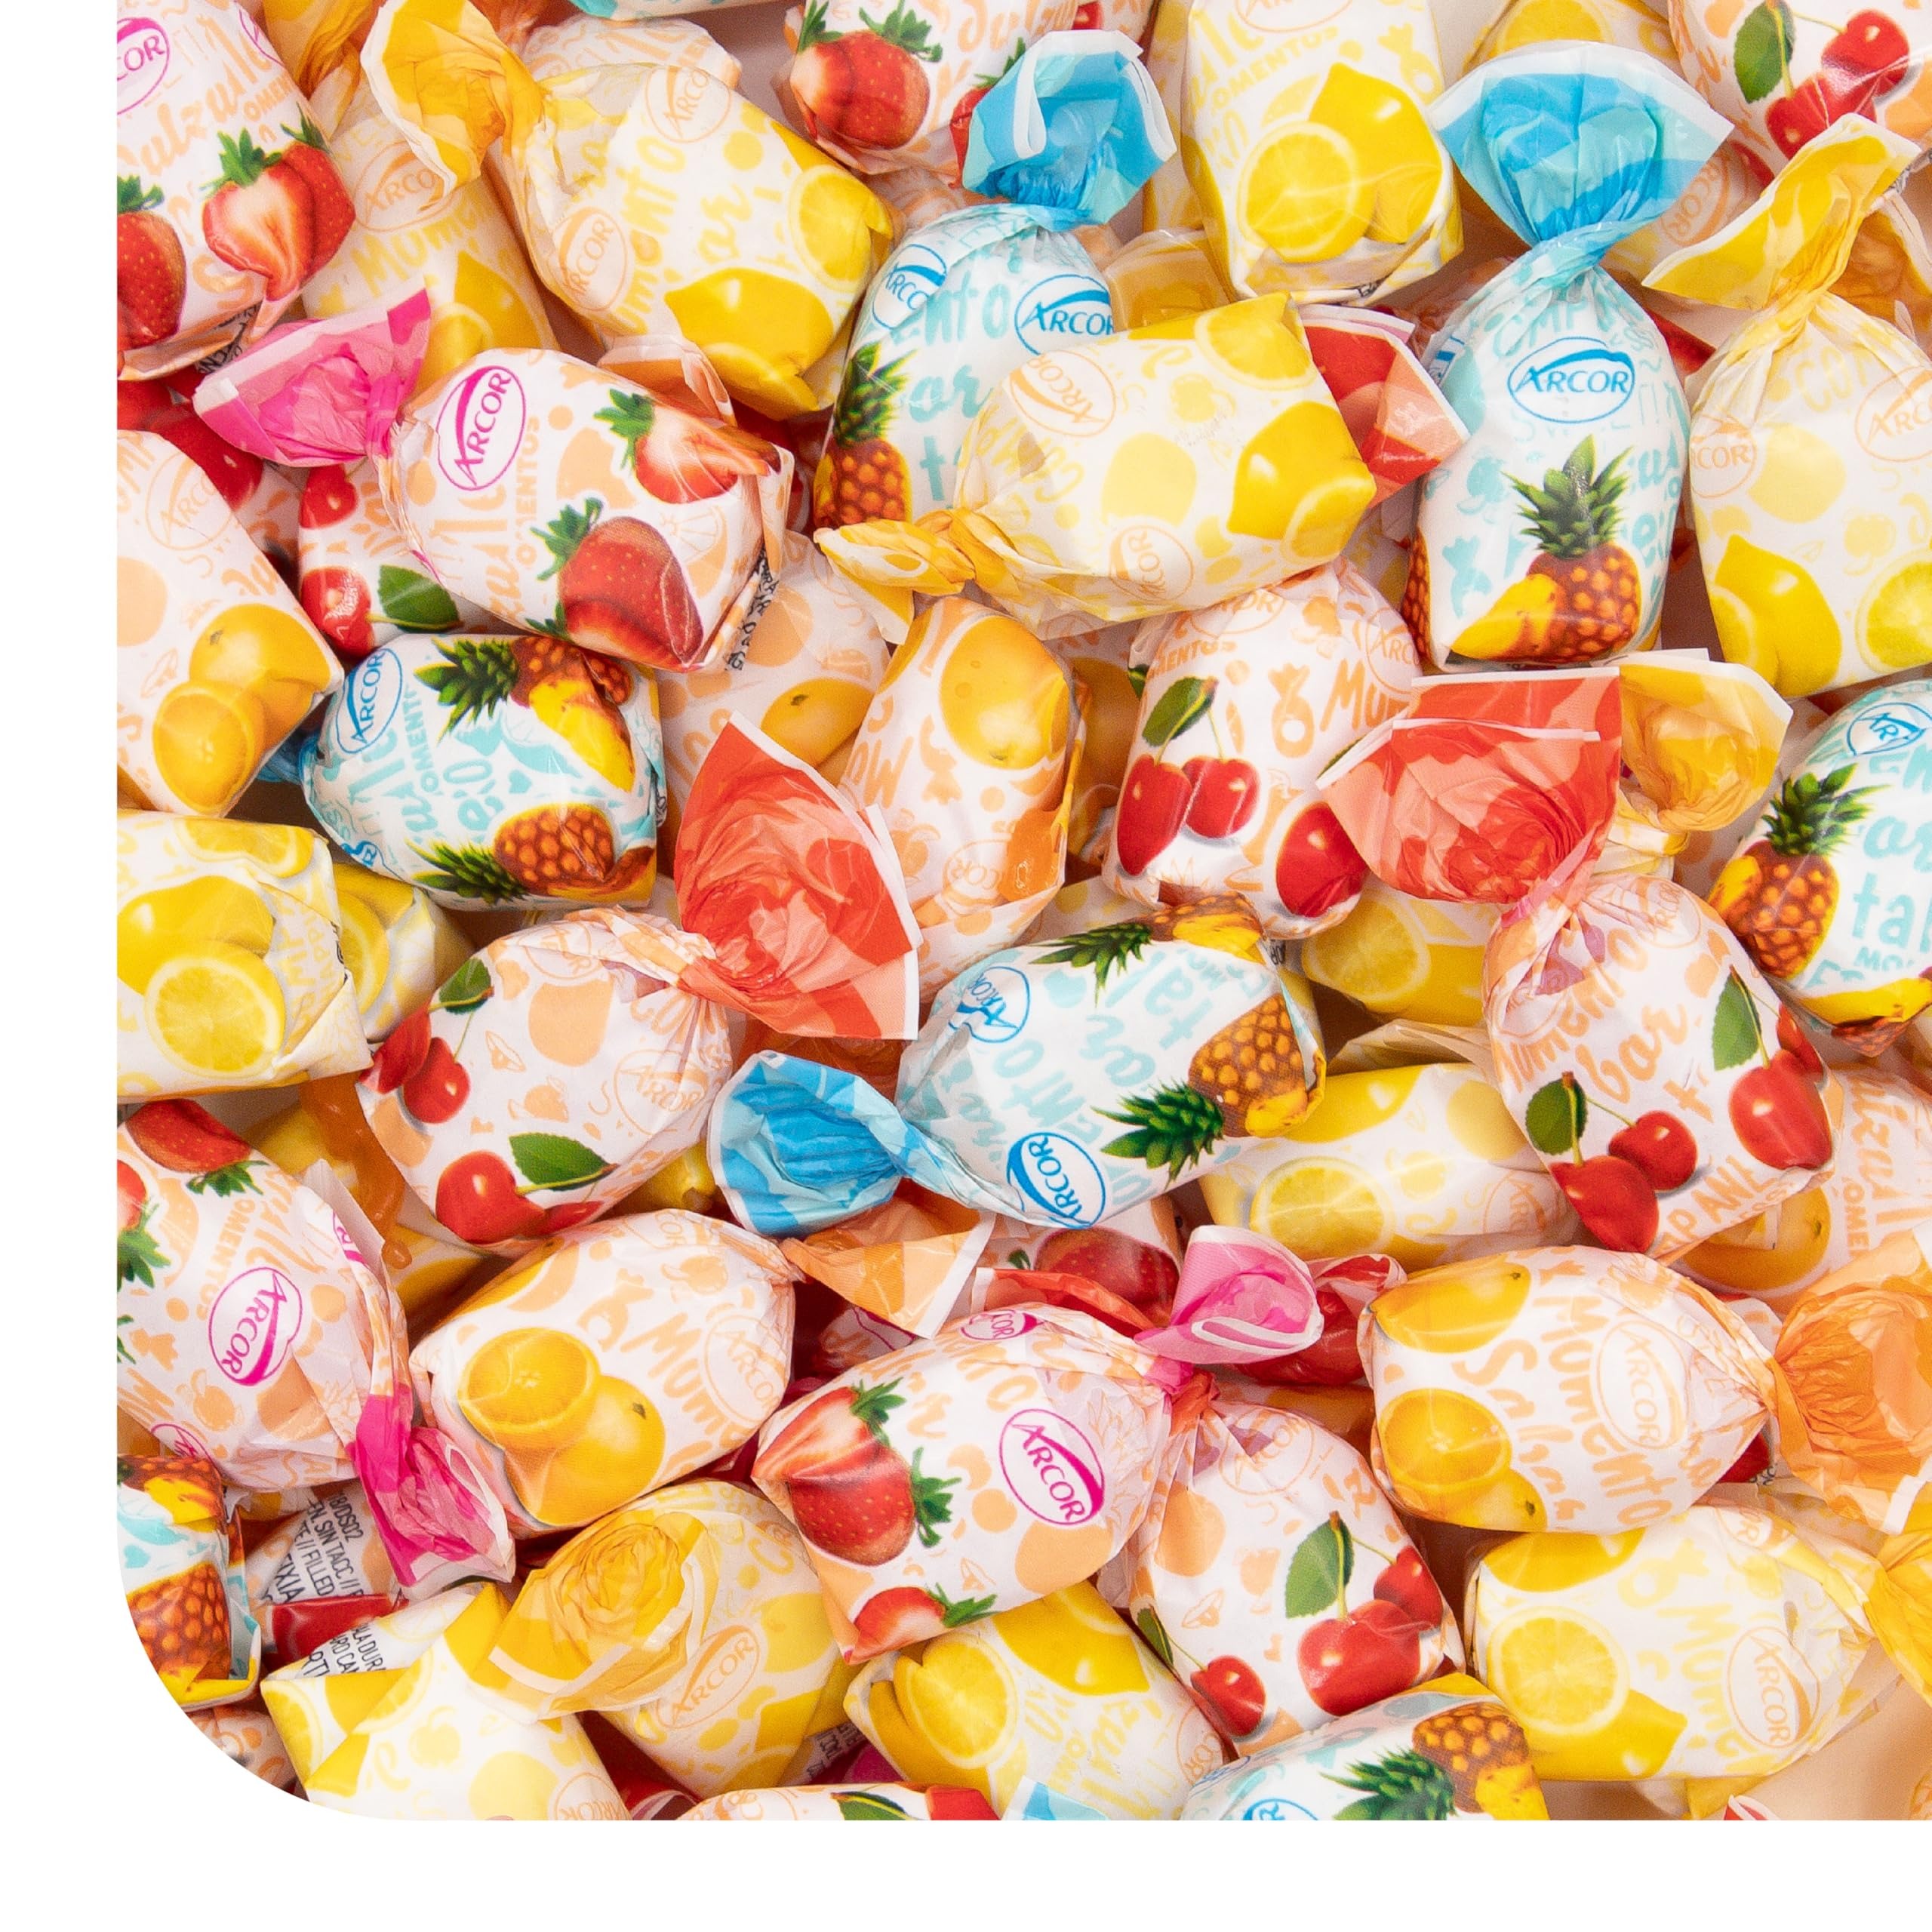
Item Name: Fruit Filled Hard Candy - 2 Pound Bulk Pack (About 150 Count) - Assorted Flavors Bon Bons
Bullet Point 1: Assorted Fruit Filled Hard Candy; 2-pound bulk bag; approximately 150 individually wrapped pieces per order
Bullet Point 2: A fruit-flavored hard candy with a soft, chewy center; flavors include Cherry, Strawberry, Pineapple, Orange, Lemon and Raspberry
Bullet Point 3: The hard shell gives way to a burst of chewy and fruity goodness at the center; the chewiness adds a layer of indulgence to the overall textural experience
Bullet Point 4: Whether you're headed to work, school, or a weekend adventure, they're a flavorful companion for moments when you need a fruity pick-me-up
Bullet Point 5: Enjoy these fruit-filled candies as a standalone delight or get creative with your snacking; they make a delightful garnish for desserts, a sweet addition to tea time, or a charming centerpiece for candy buffets
Product Description: Indulge in the delightful taste of Assorted Fruit-Filled Hard Candy, where a crunchy exterior gives way to a juicy fruit-flavored filling. Each individually wrapped piece offers a delicious surprise as you savor the sweet hard candy shell and reach the fruity center. With an assortment of flavors like cherry, strawberry, orange, raspberry, pineapple and lemon, this 2-pound bulk pack (about 150 pieces) is perfect for sharing, filling candy dishes, or adding to party favor bags.
Value: 32.0
Unit: Ounce

Price: 17.99